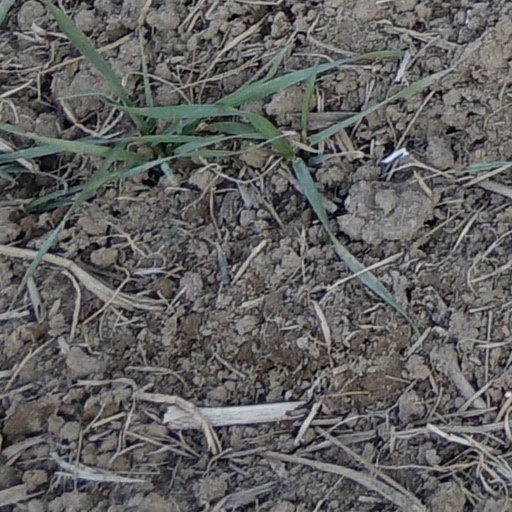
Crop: wheat